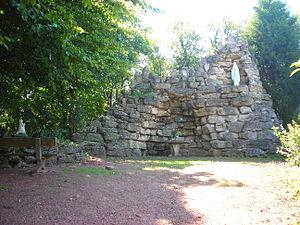
Grotte de Lourdes à Obervisse (Moselle, France).
Obervisse est une commune française située dans le département de la Moselle et le bassin de vie de la Moselle-Est, en région Grand Est.
Après les apparitions de Lourdes, de très nombreuses répliques de la grotte de Lourdes sont réalisées, jusqu'en 1914. Ce n'est évidemment pas une date butoir. Après cette date, le nombre de copies de la grotte continue toujours d'évoluer. En 2015, un auteur a répertorié en France plus de 765 sites, et dans le reste du monde 321 copies de la grotte.